Nel Noddings

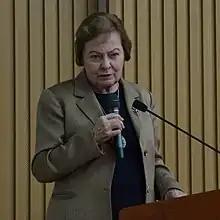
Noddings lecturing in 2011

Nel Noddings (January 19, 1929 – August 25, 2022) was an American feminist, educator, and philosopher best known for her work in philosophy of education, educational theory, and ethics of care.